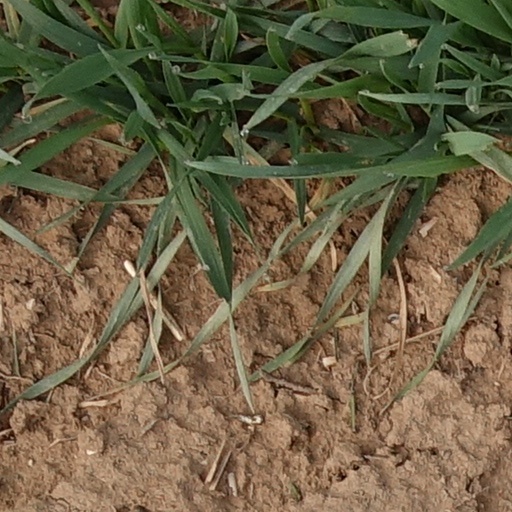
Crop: wheat